A Nest of Occasionals

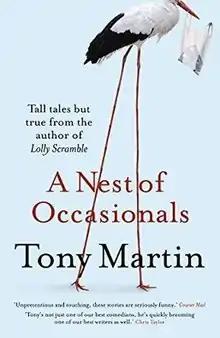

A Nest of Occasionals, published in 2009, is collection of autobiographical essays by New Zealand-Australian comedian Tony Martin. It is a follow-up to his first book "Lolly Scramble".